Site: brandenburg
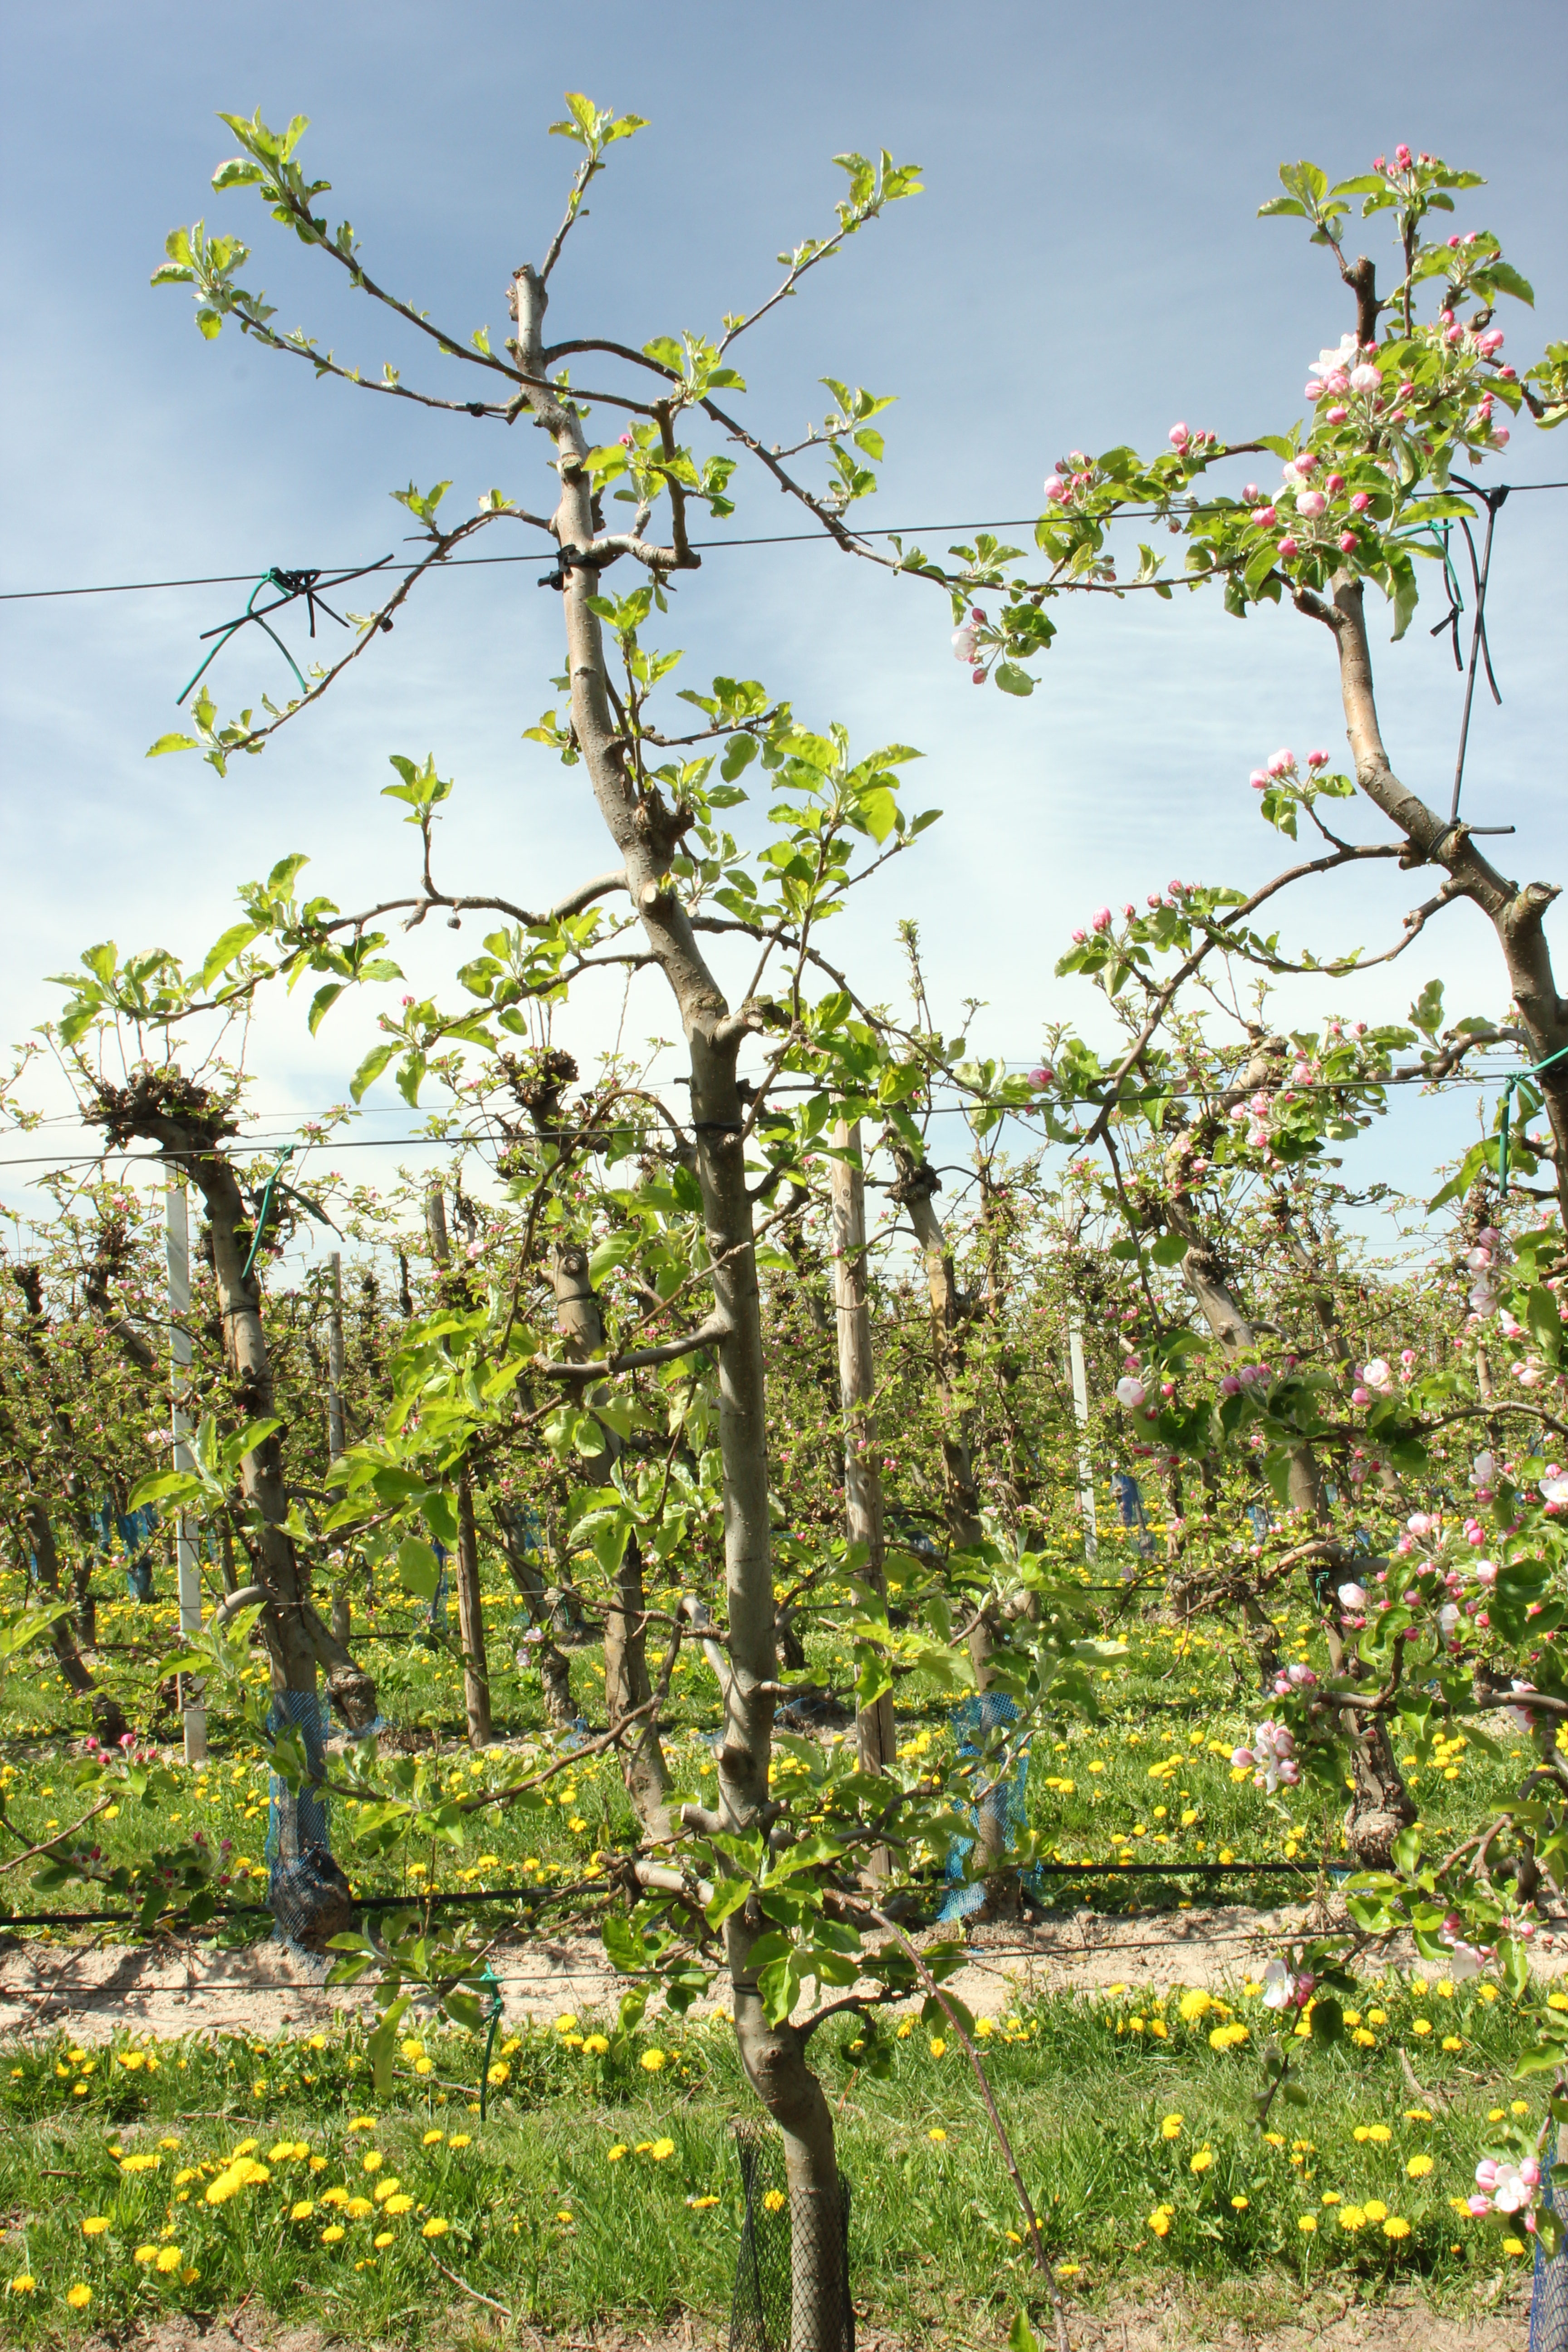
Growth stage (BBCH 57): Inflorescence emergence